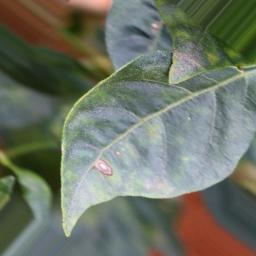
Label: cercospora